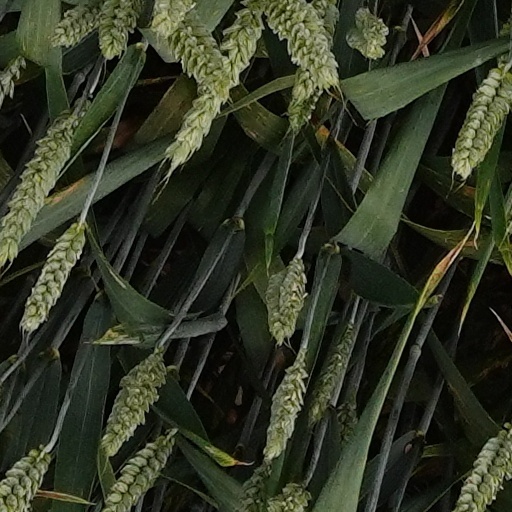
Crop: wheat